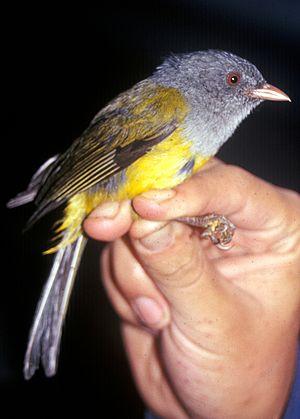
Le Tangara capucin est une espèce de passereaux appartenant à la famille des Thraupidae. C'est la seule espèce du genre Cnemoscopus.